Vincent Desharnais

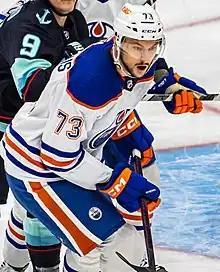
Desharnais with the Edmonton Oilers in 2023

Vincent Desharnais (born May 29, 1996) is a Canadian professional ice hockey defenceman for the San Jose Sharks of the National Hockey League (NHL). He was drafted by the Edmonton Oilers in the seventh round, 183rd overall, in the 2016 NHL entry draft.